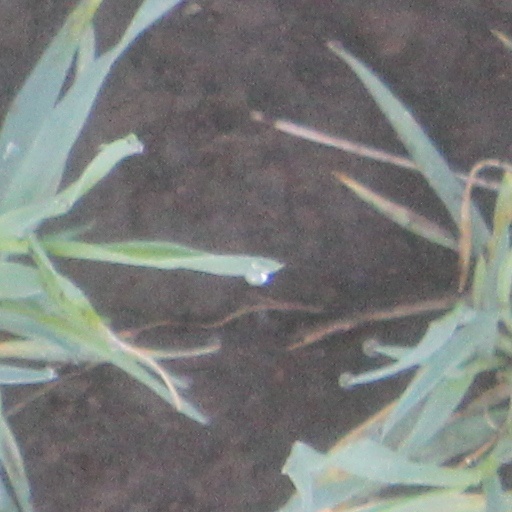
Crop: wheat